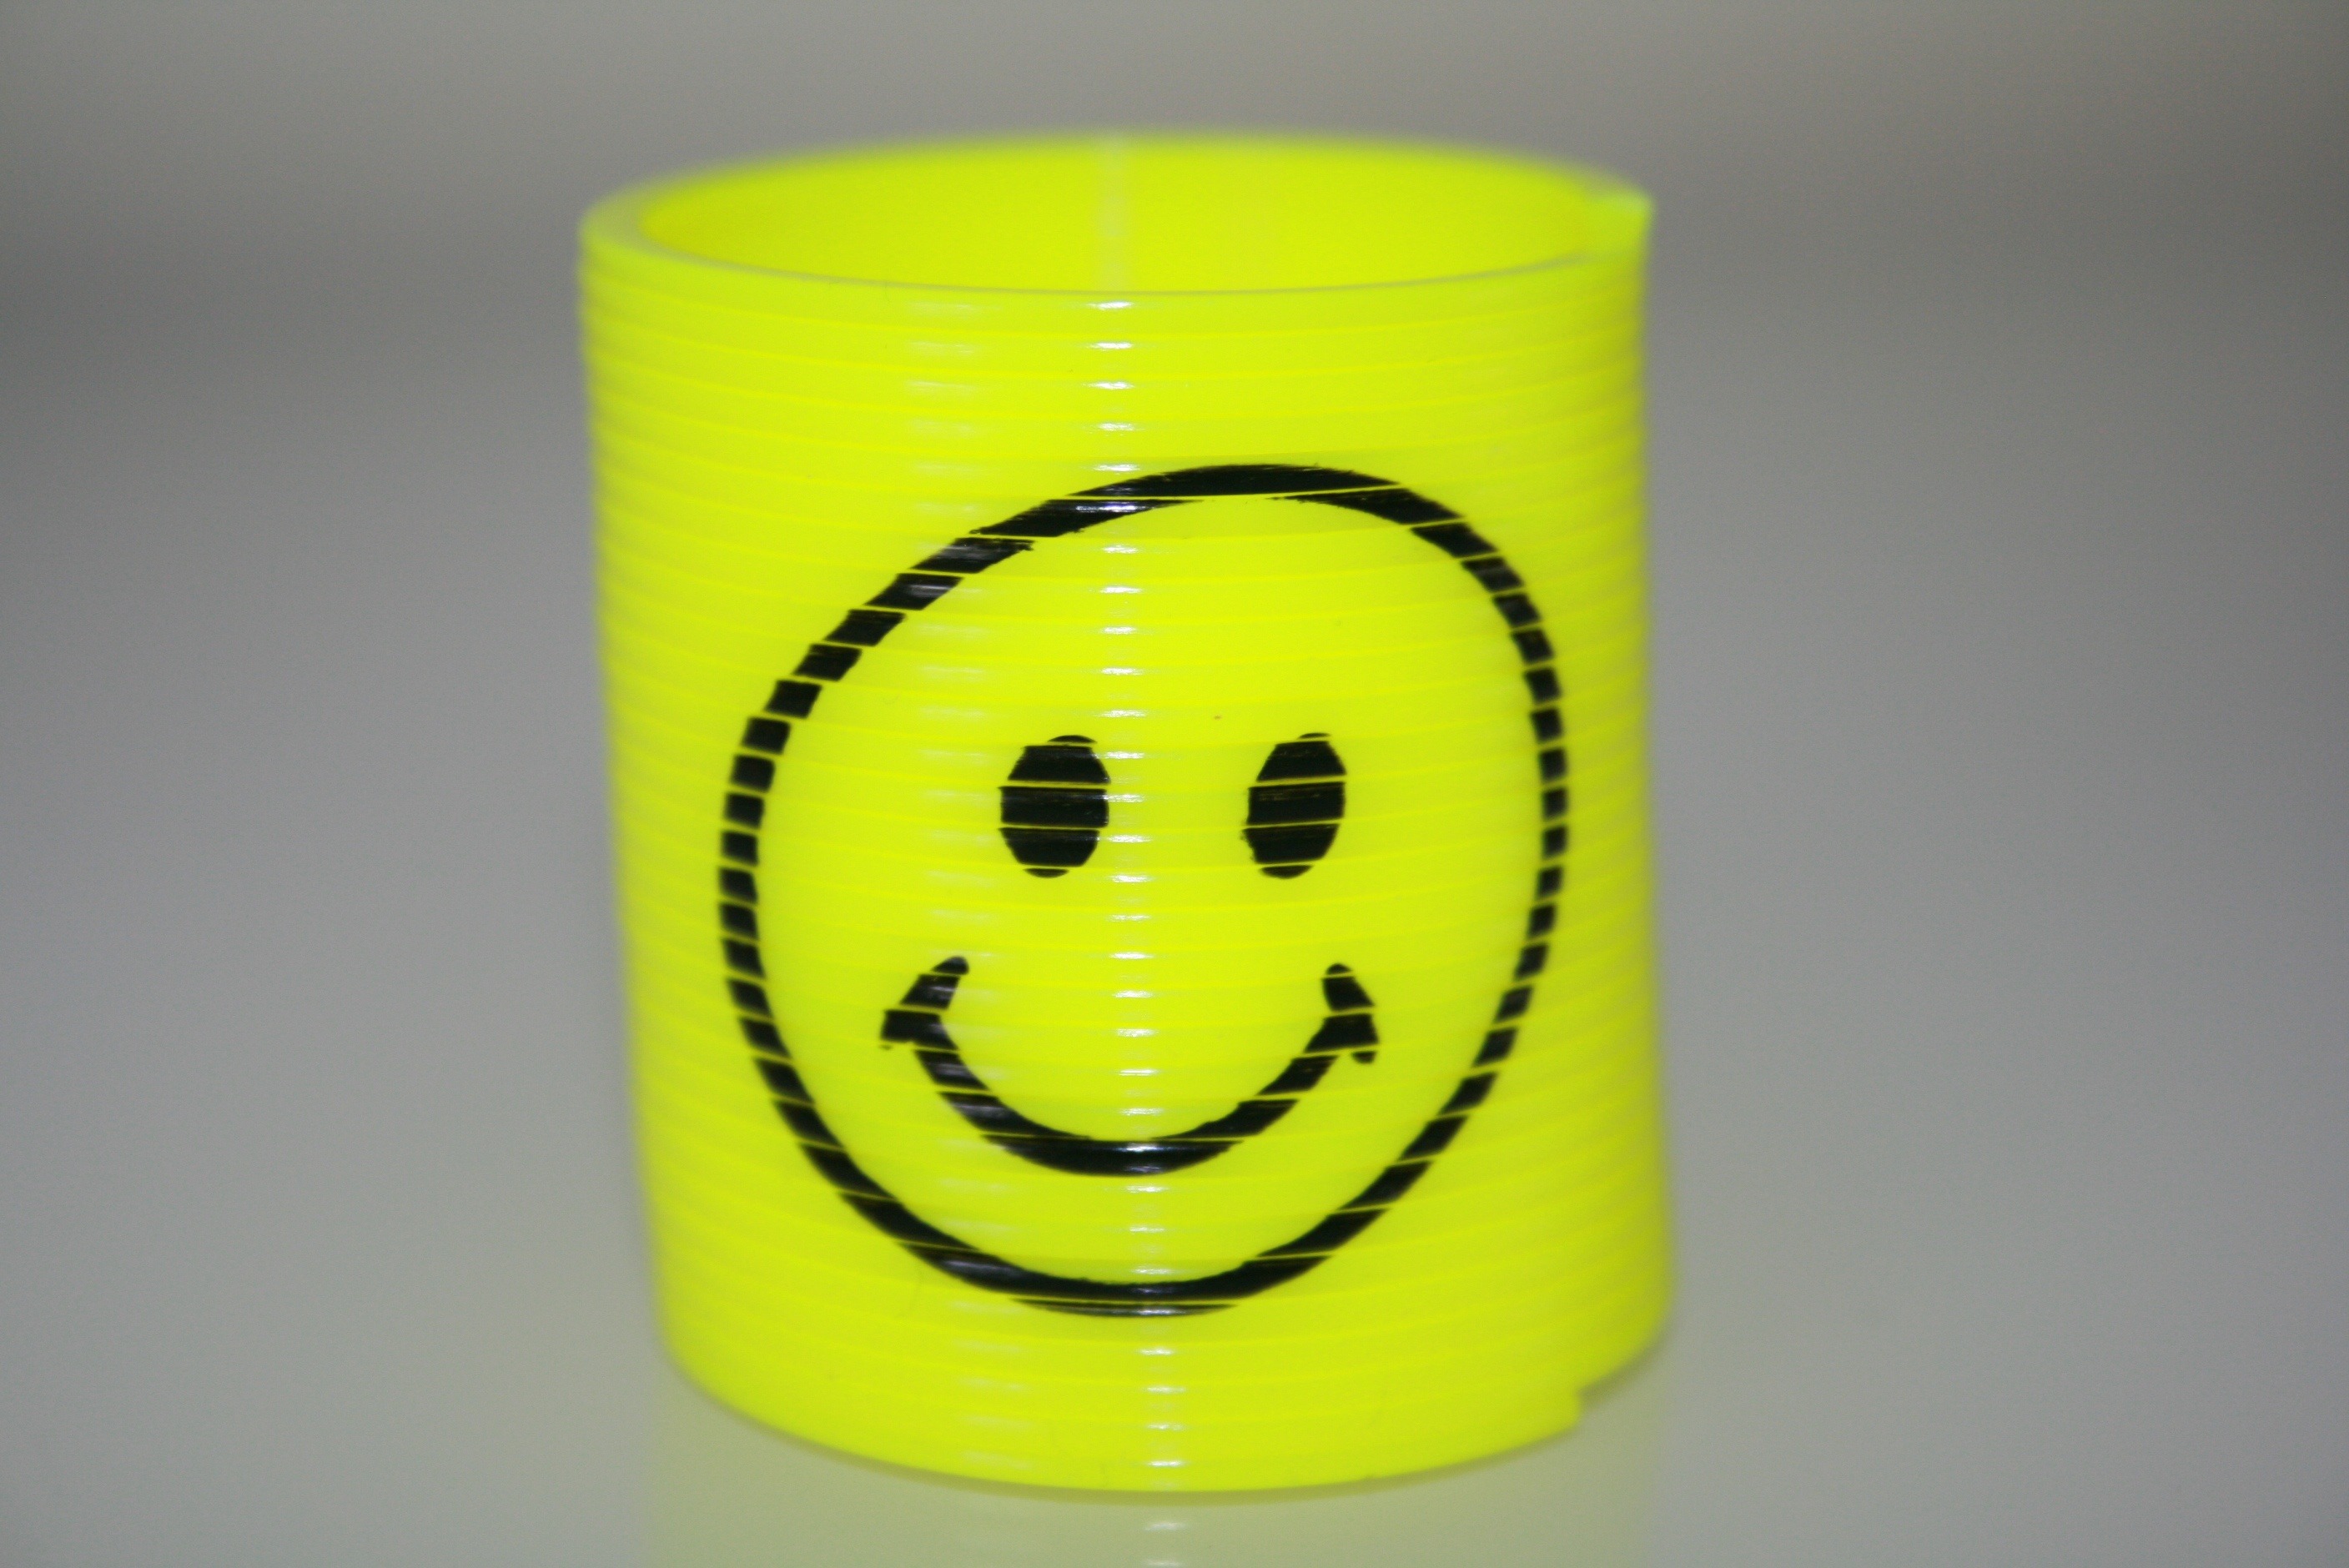
yellow, lighting, smile, laugh, font, face, smiley, emoticon, smilies